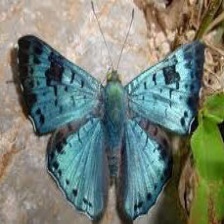
Species: GLITTERING SAPPHIRE